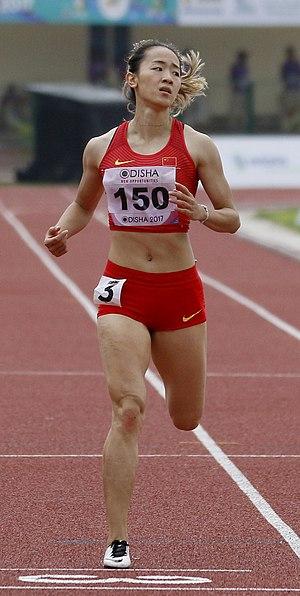
Lin Huijun est une athlète chinoise, spécialiste du sprint.